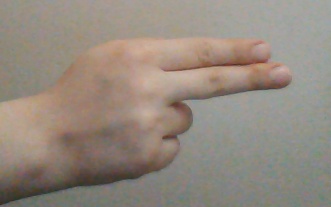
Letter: ain